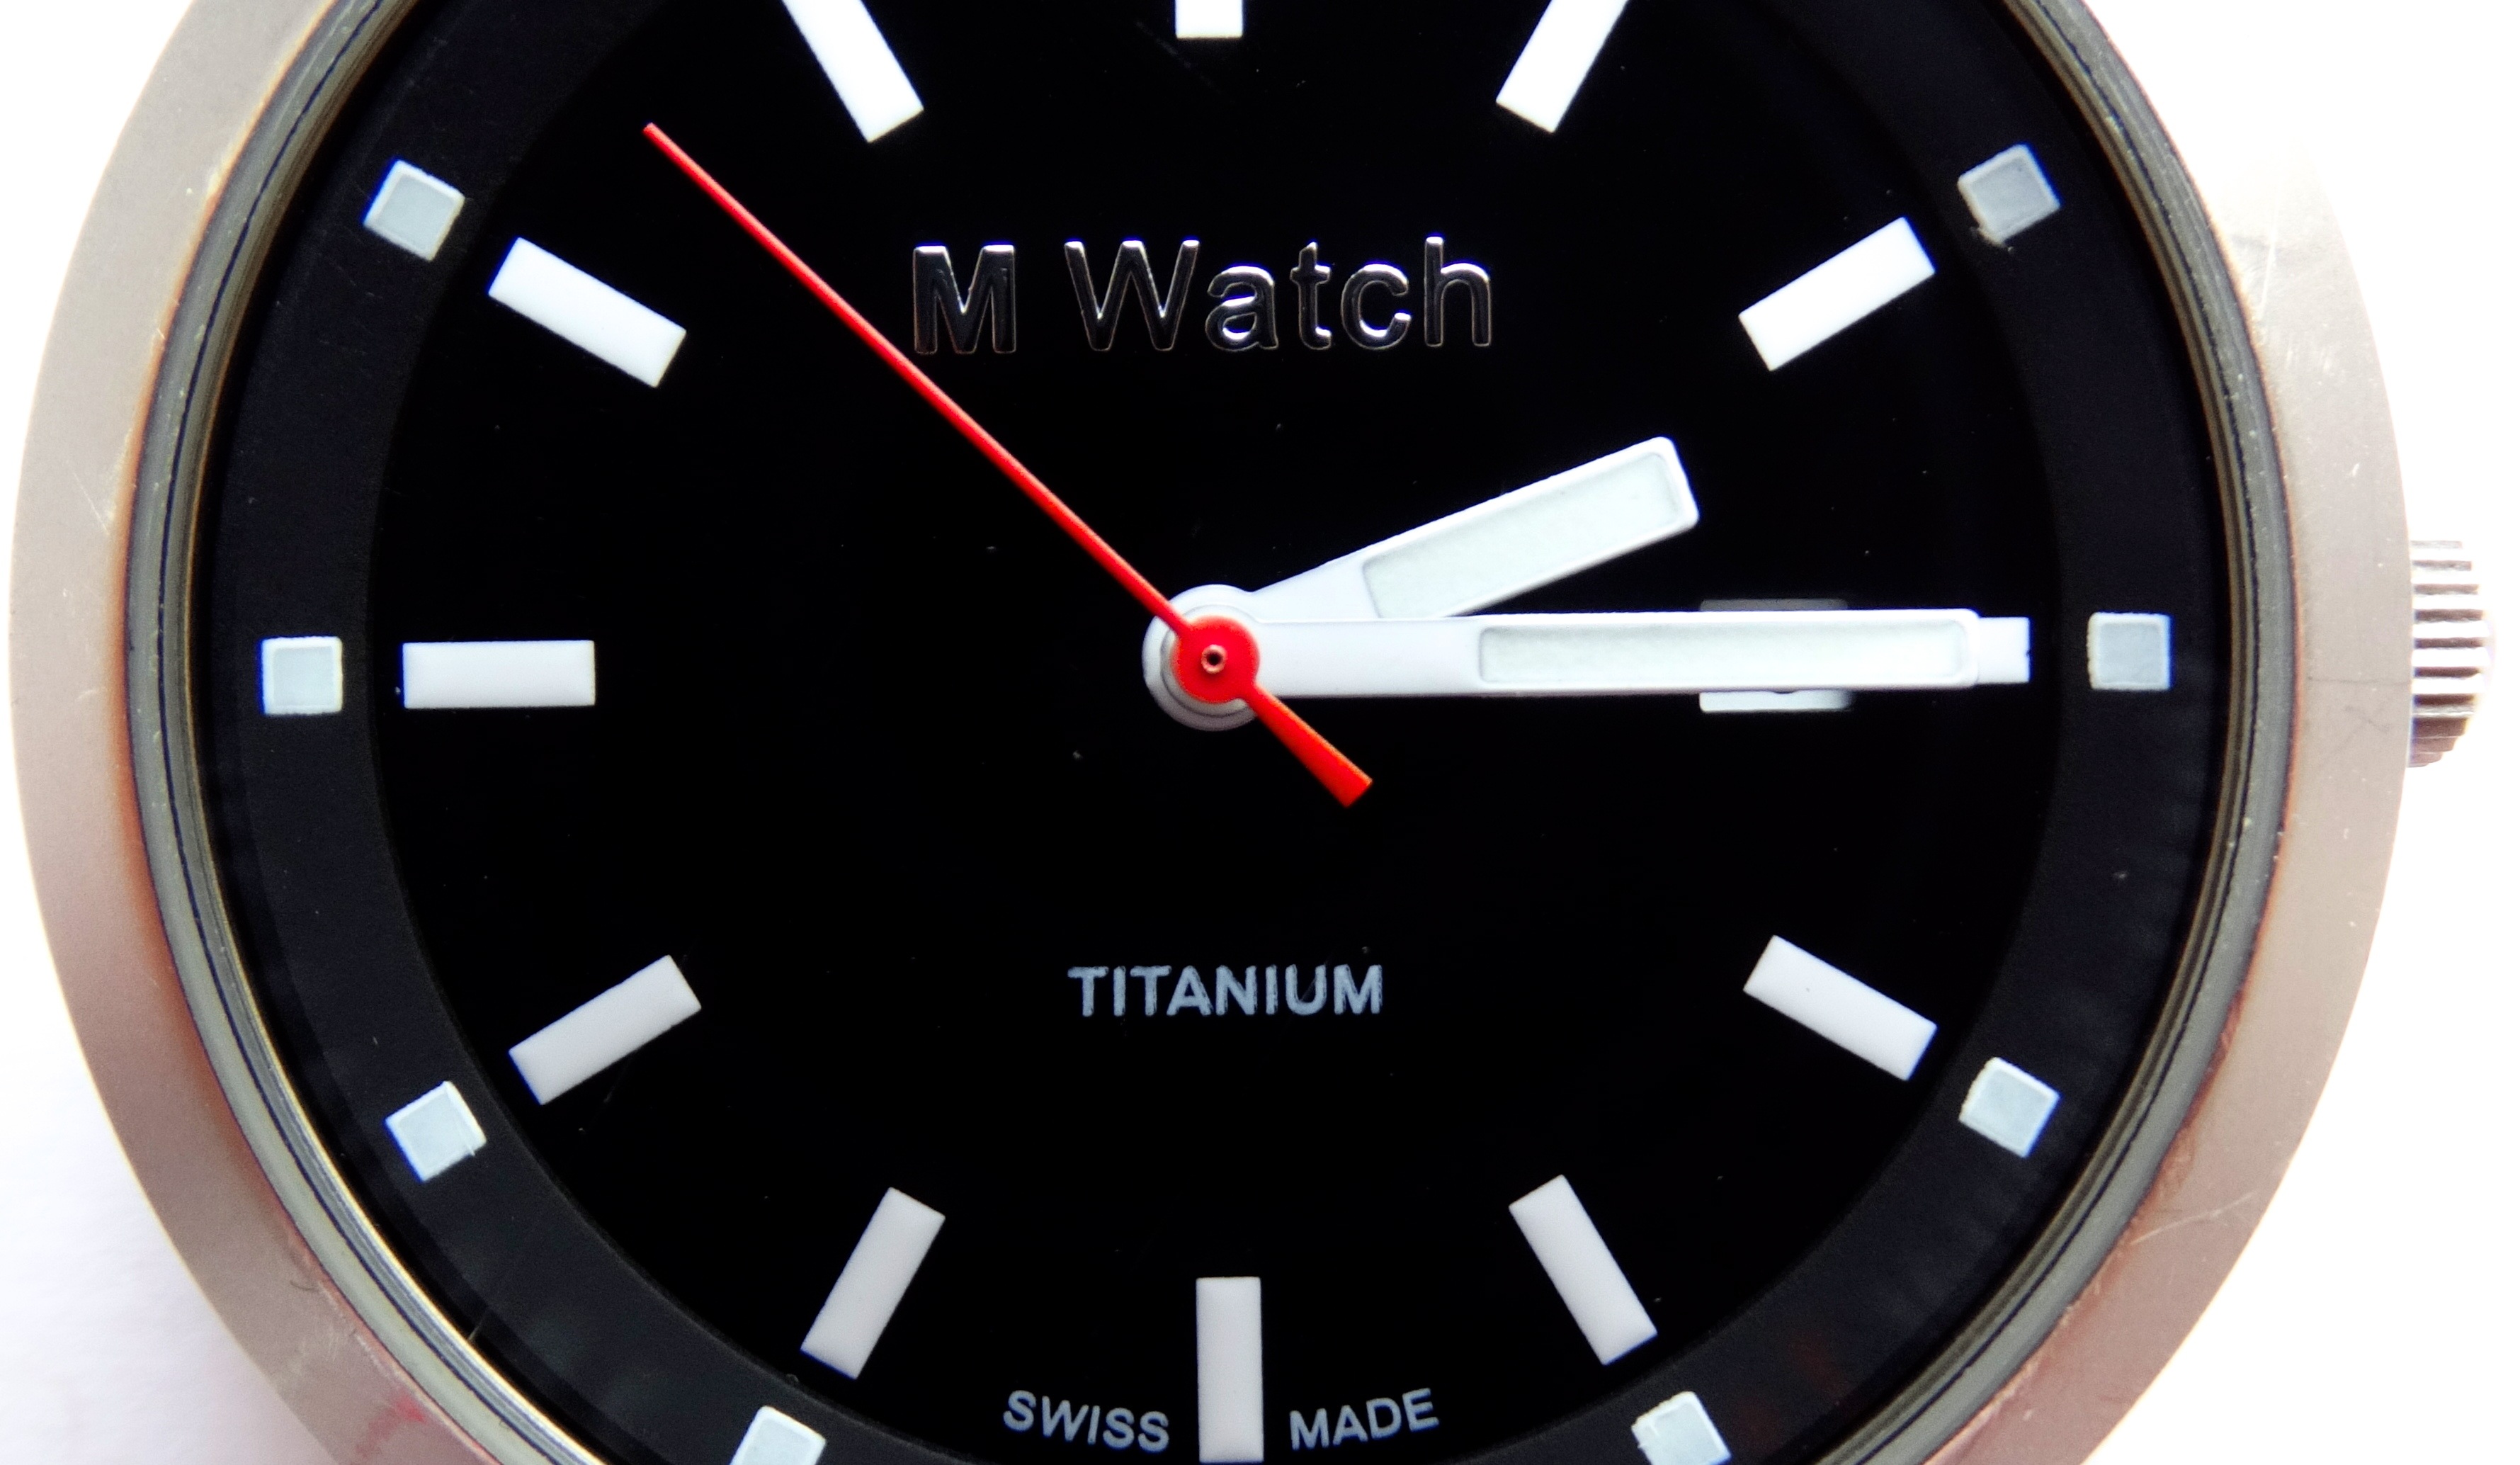
watch, hand, white, wheel, clock, time, ad, red, metal, black, circle, rim, switzerland, precision, strap, hours, pointer, about, seconds, time measurement